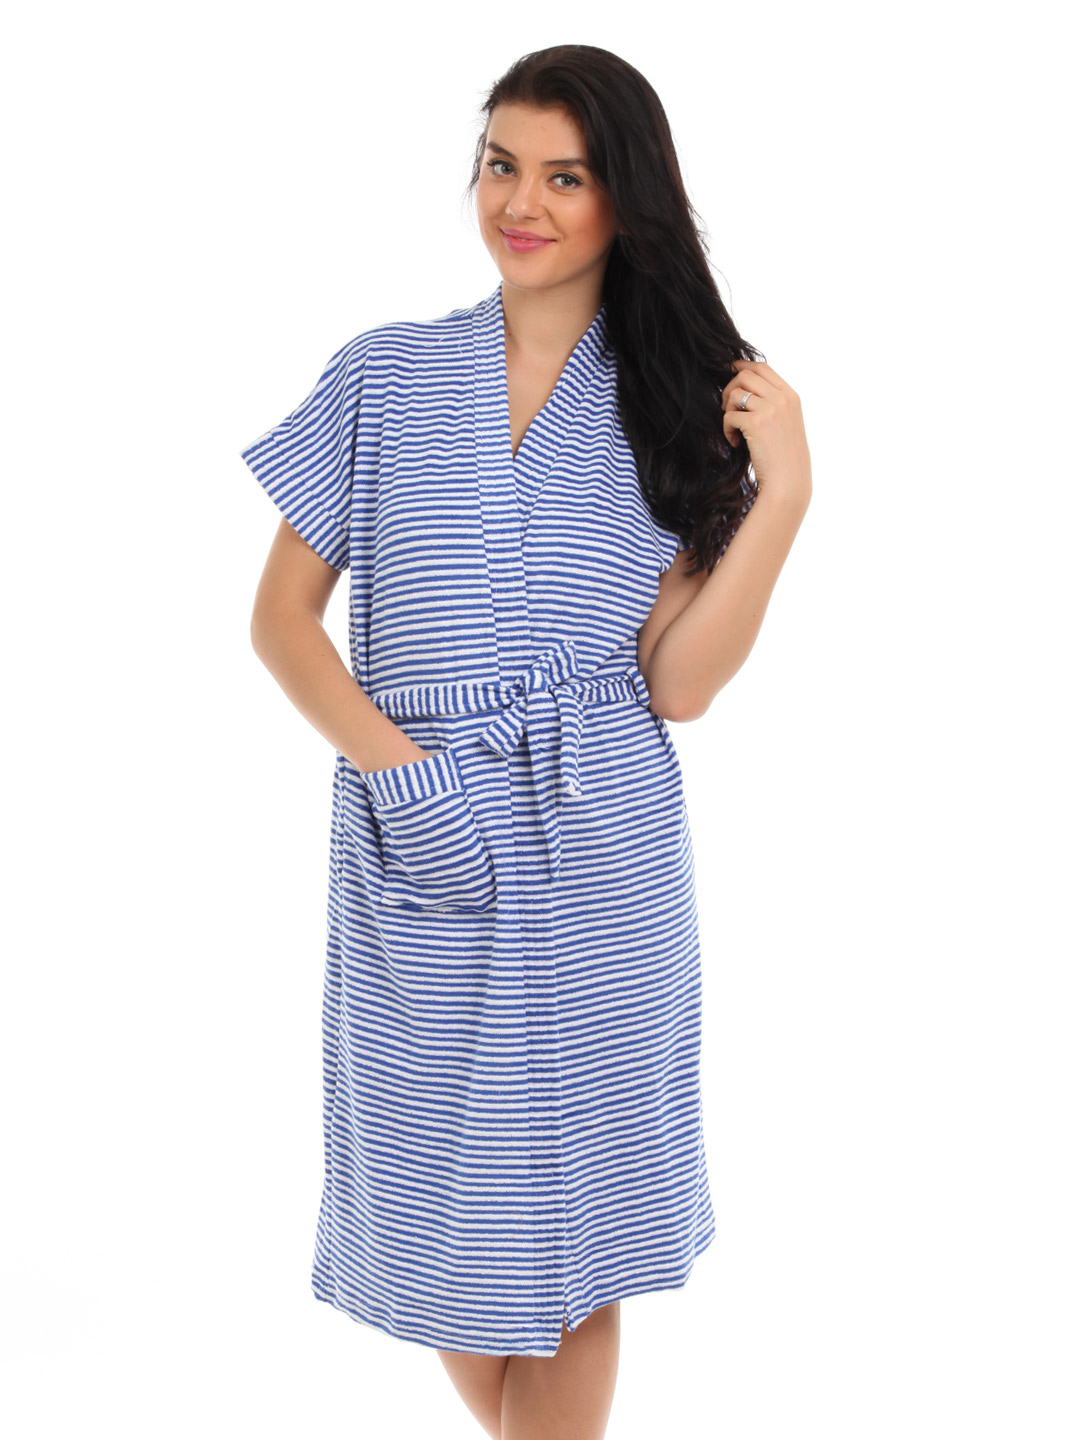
Red Rose Women White & Blue Striped Bath Robes
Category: Apparel / Loungewear and Nightwear / Bath Robe
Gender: Women
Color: White
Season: Winter 2015
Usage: Casual